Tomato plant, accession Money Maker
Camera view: tilt-top (135 deg); turntable rotation: 210 degrees
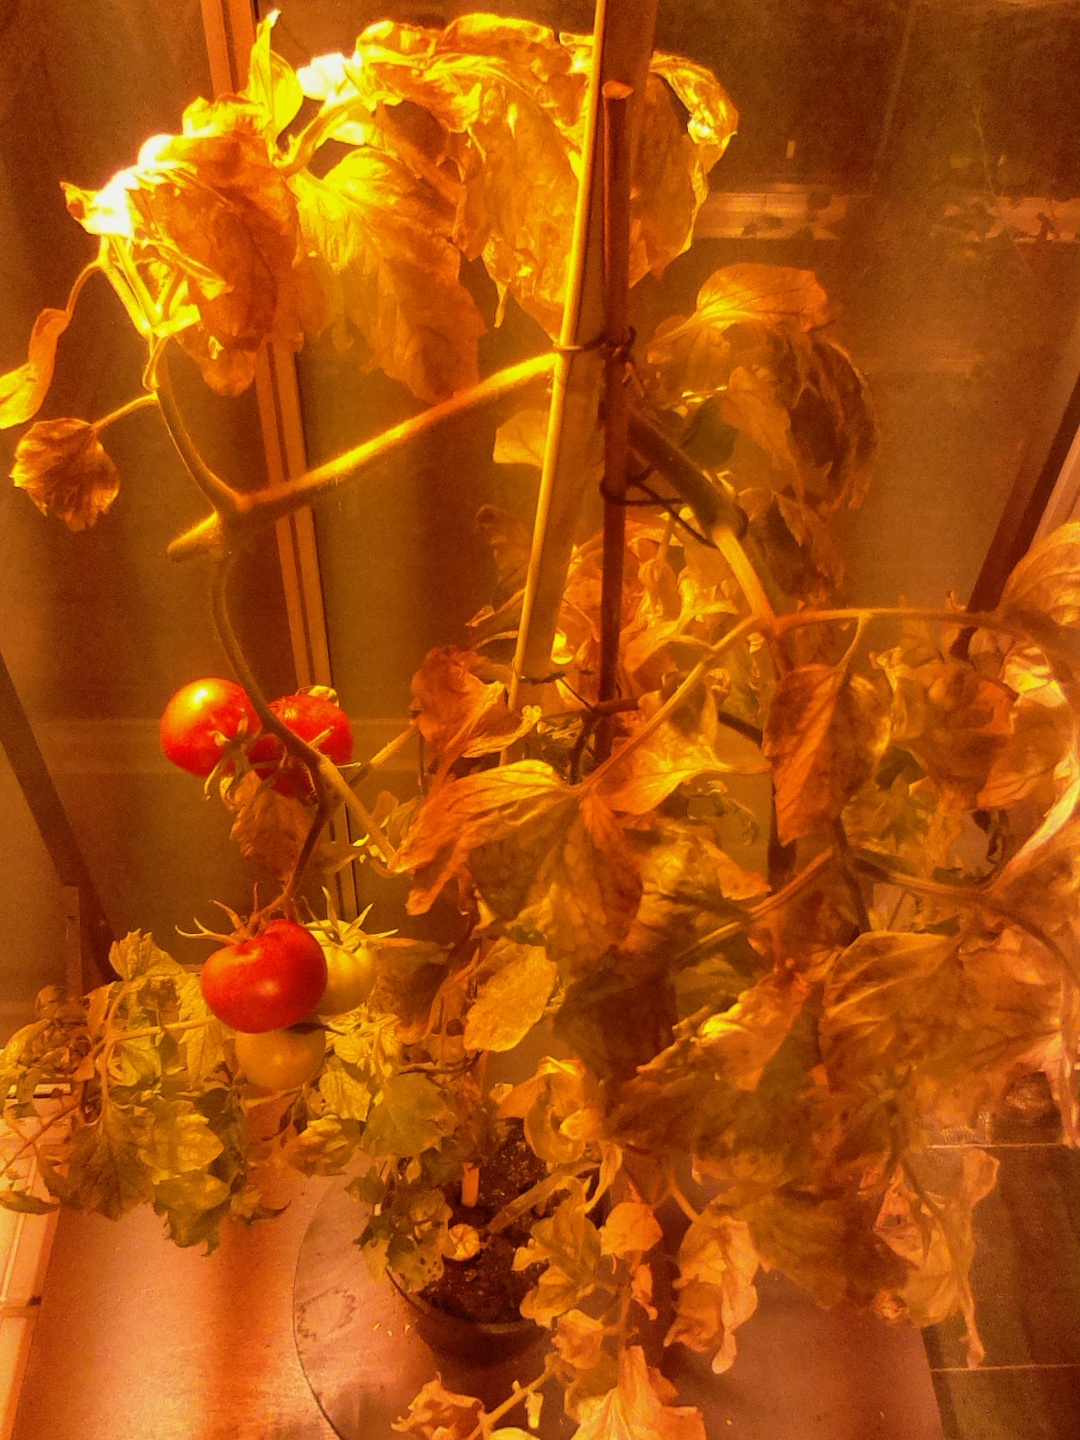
BBCH growth stage 85: 50%-60% of fruits show typical fully ripe color